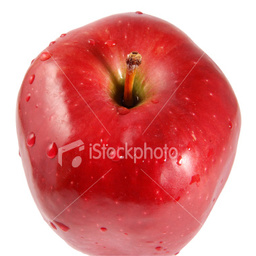
Label: Apple